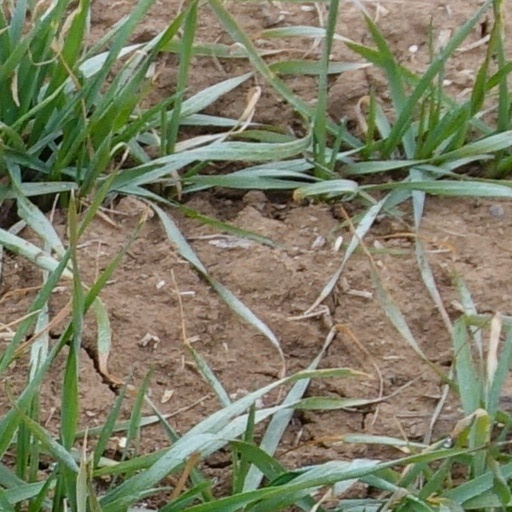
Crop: wheat